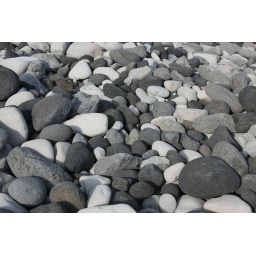
I love the colors and shapes of these rocks found on the ocean front by Arnarstapi